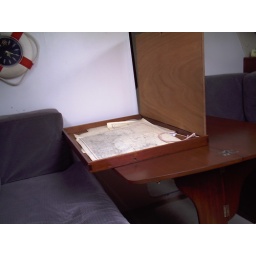
The chart table folds neatly away when not in use. The boat is currently in Portsmouth harbour